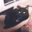
Label: cat